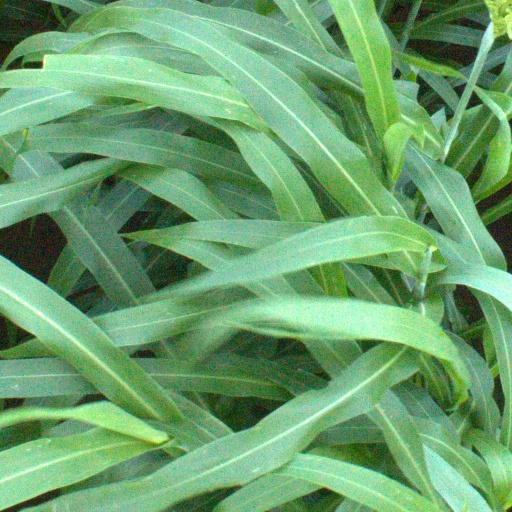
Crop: sorghum